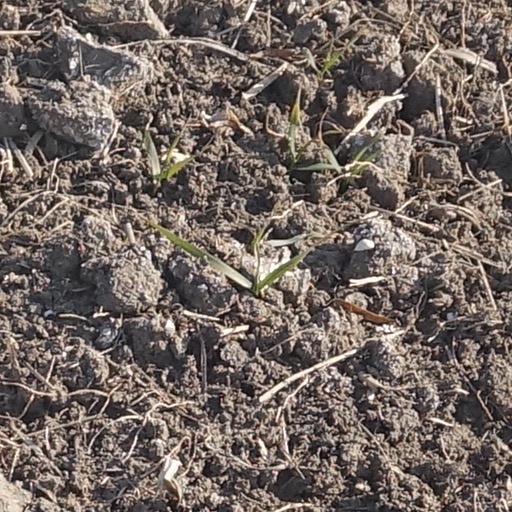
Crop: wheat